MS Monarch

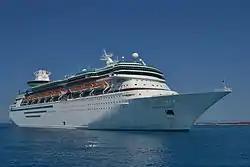
"Monarch of the Seas" with Royal Caribbean livery anchored off Coco Cay.

About a third of the ship burned during its completion afloat in 1990, due to an accident involving some welding equipment. At the time, the cost to make repairs was so significant that it was not clear if the ship could be repaired.